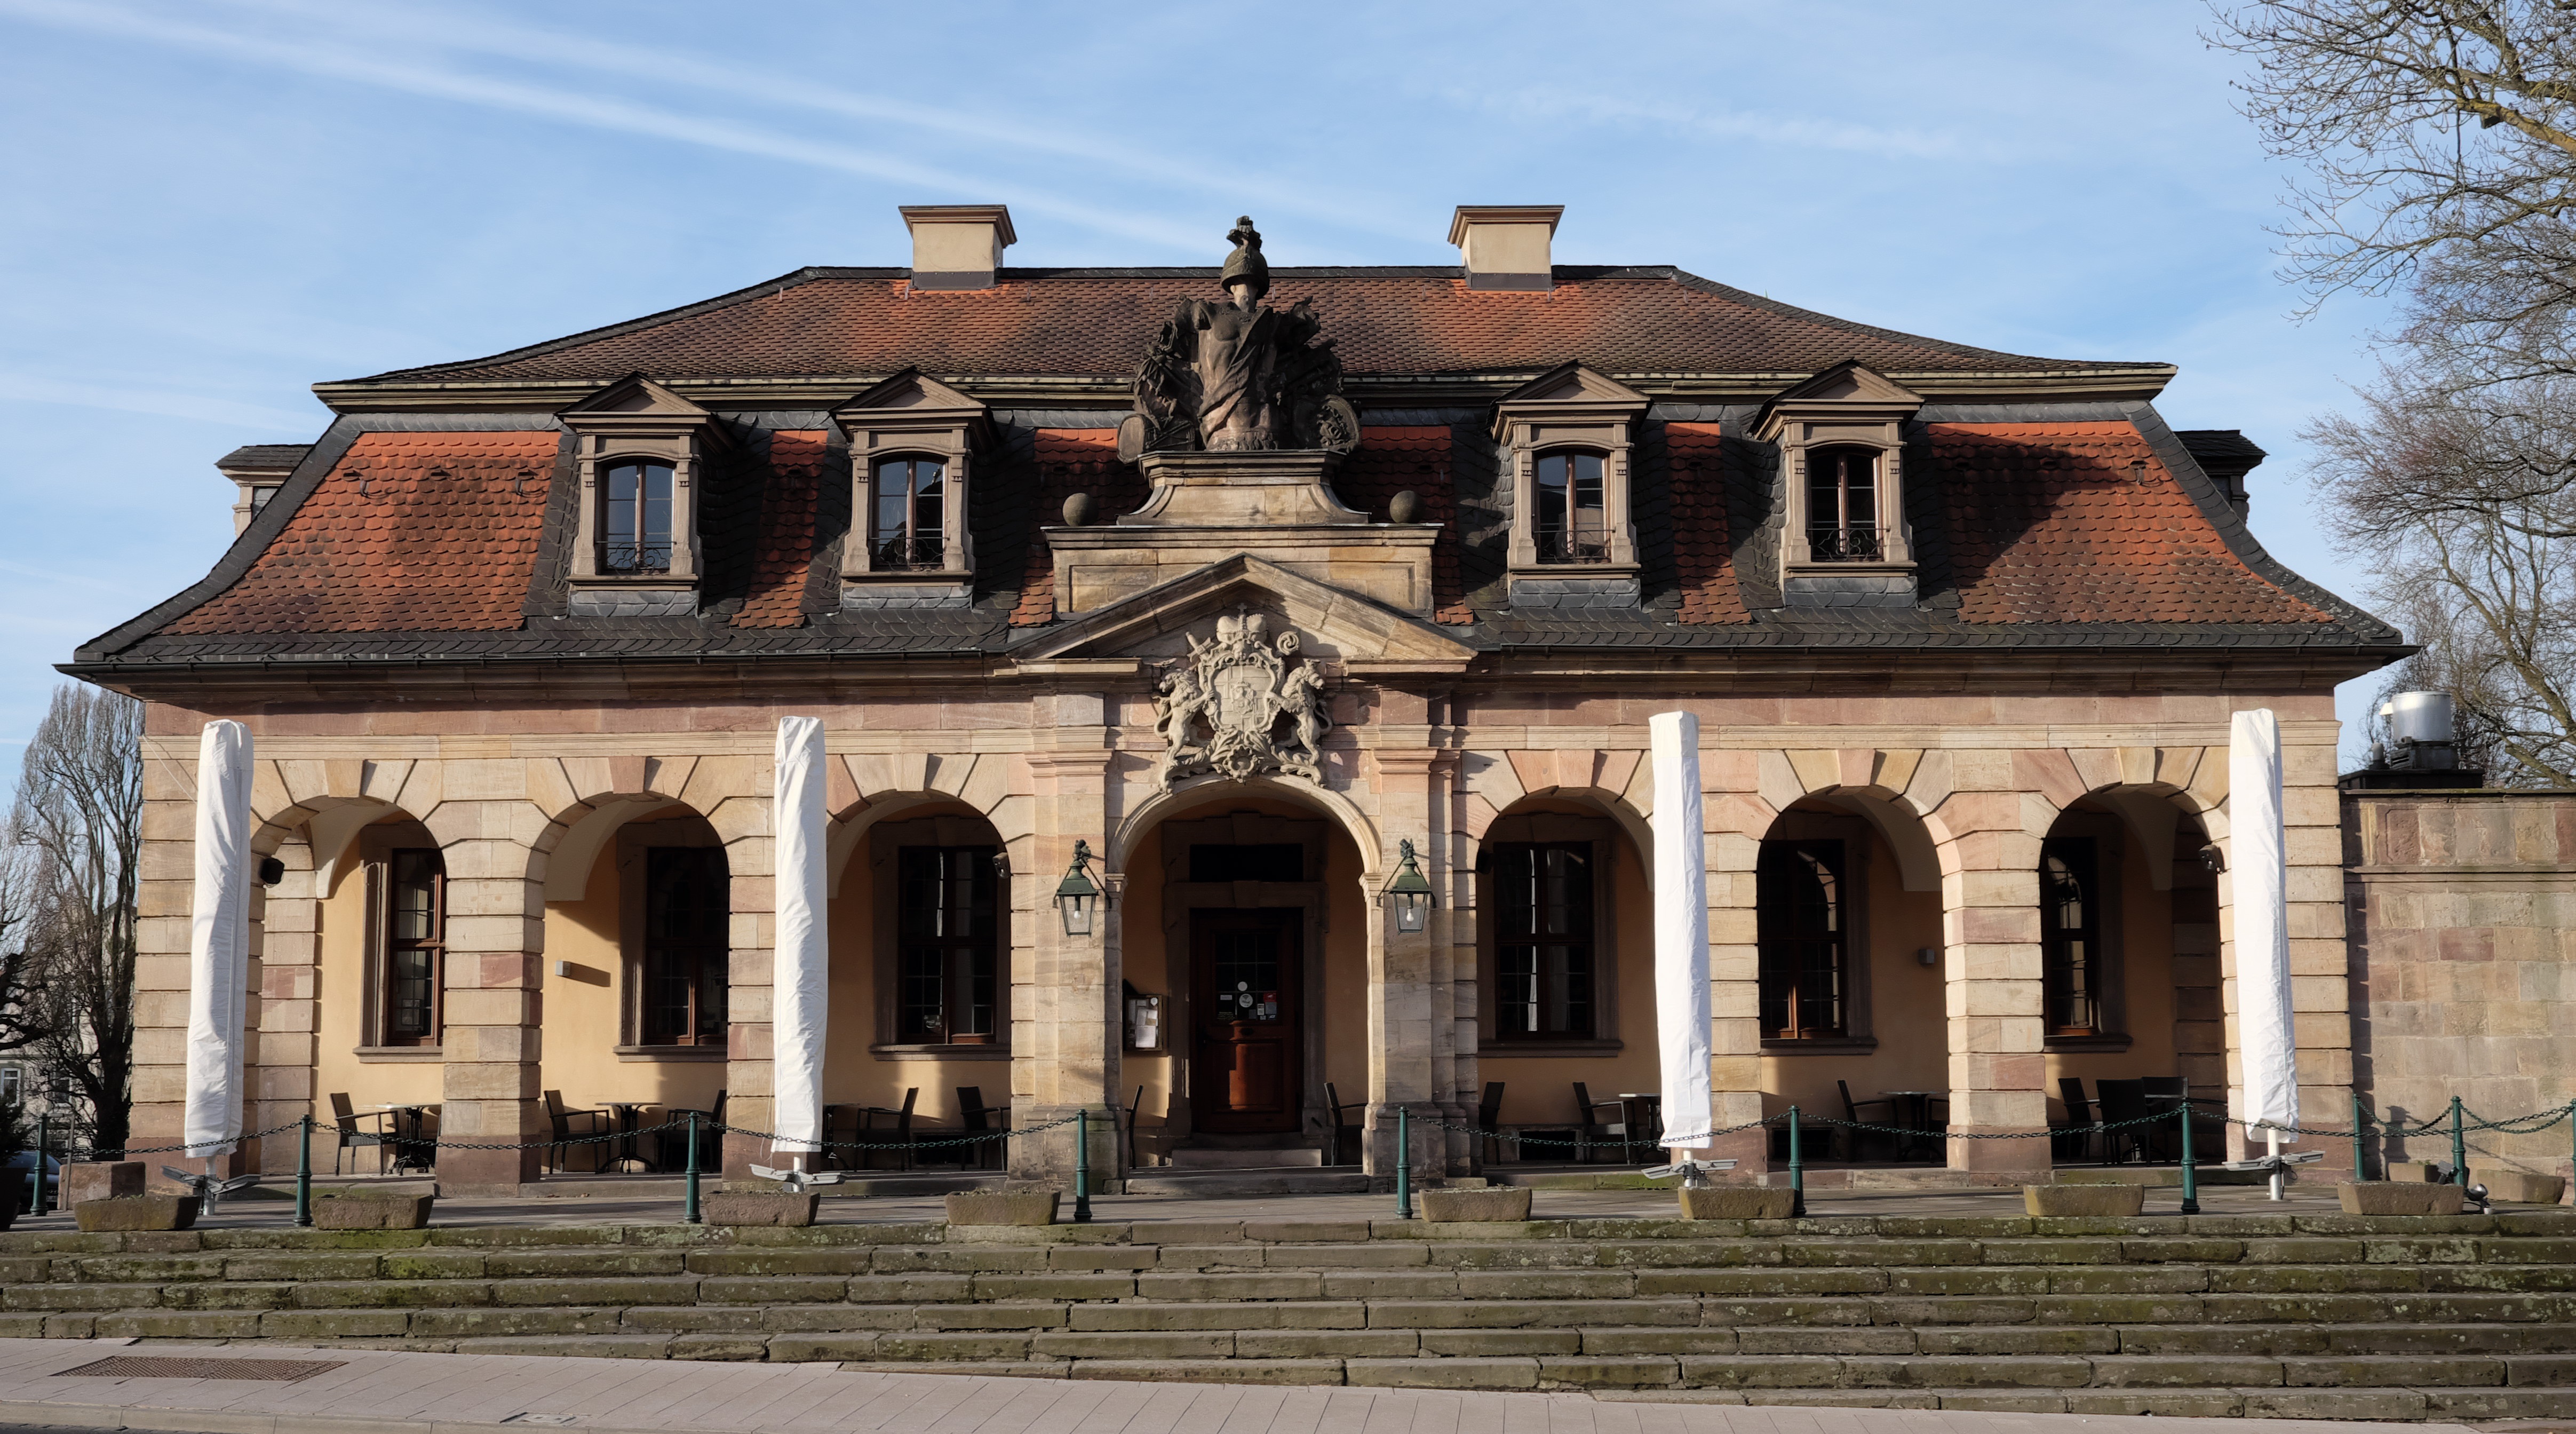
architecture, mansion, house, building, palace, facade, church, chapel, gothic, place of worship, old town, monastery, synagogue, history, estate, historically, manor house, historic old town, bowever, ancient history, fulda